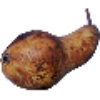
Label: Pear Abate 1